38th G8 summit

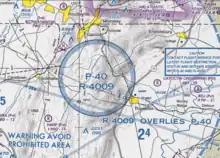
Prohibited area P-40 surrounding Camp David

A decision to move the summit from Chicago to Camp David was announced by the White House on 5 March 2012. The decision came as a surprise to Chicago officials who had been planning for the event for months. Some of those planning to protest the event took credit for the move; however, President Barack Obama denied that the decision was motivated by the demonstrations. Suggestions in the media indicated the move was to placate Russian President Vladimir Putin who said he would not attend a NATO summit in Chicago at the same time.